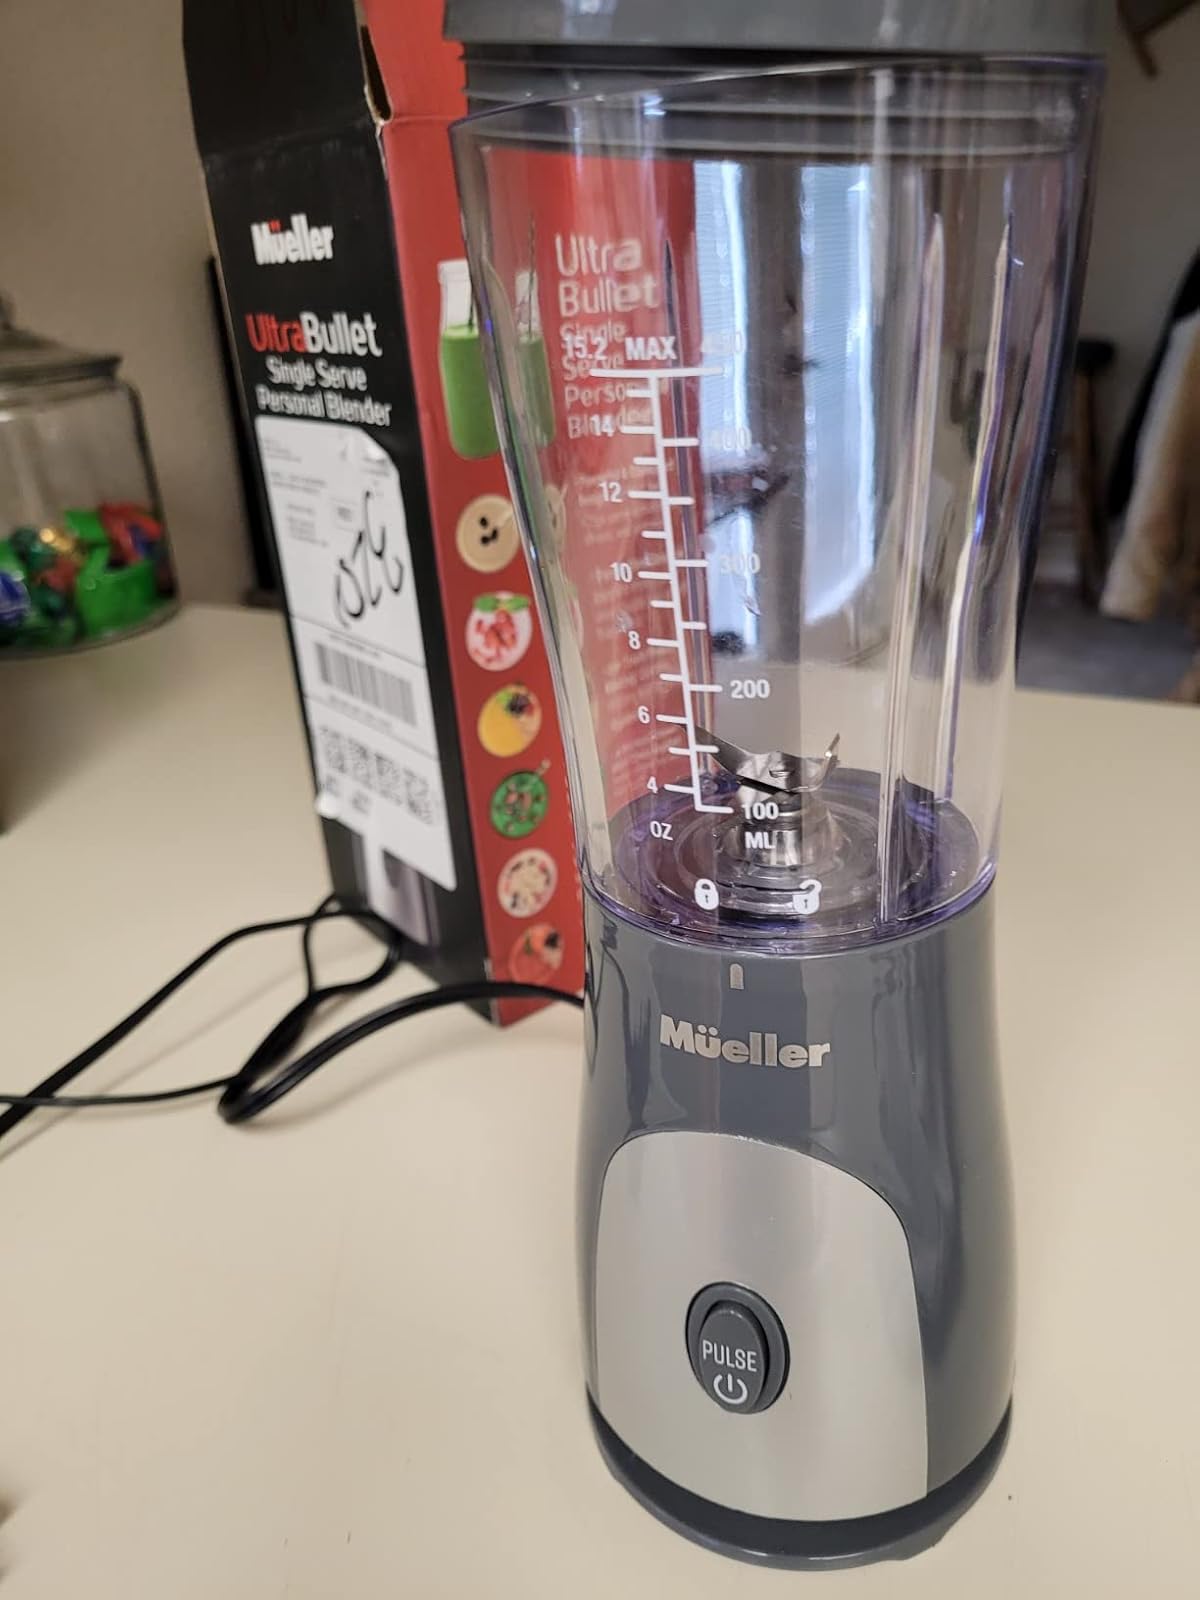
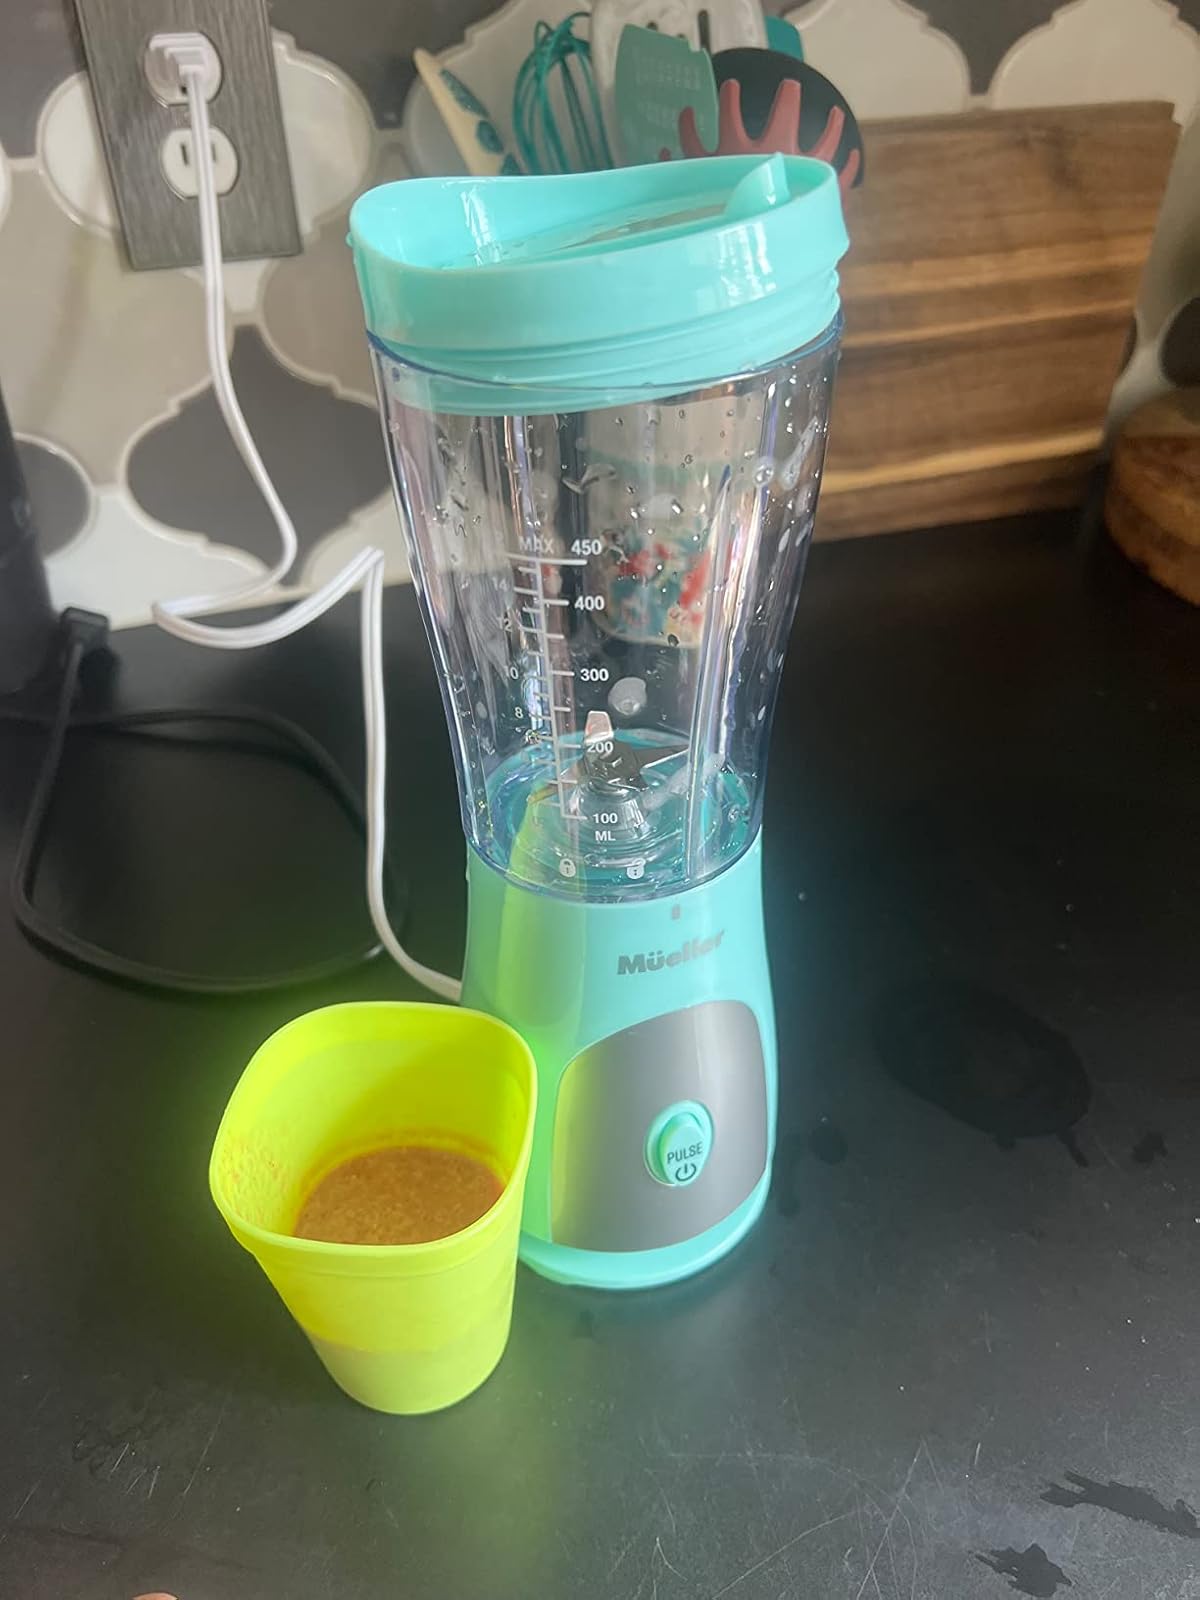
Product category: items_blender
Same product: no